9 (2016 film)

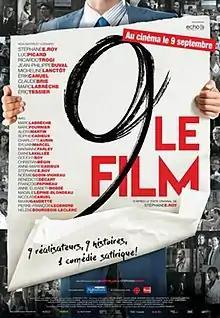
Film poster

9 is a 2016 Canadian comedy-drama film. Adapted from Stéphane E. Roy's theatrical play "9 Variations on the Void (Neuf variations sur le vide)", the film is an anthology of nine short films by nine different film directors on the theme of communication difficulties, unified by the common narrative element of a conference on communication by self-help guru Marc Gélinas (played by Roy). Segments were directed by Roy, Claude Brie, Érik Canuel, Jean-Philippe Duval, Marc Labrèche, Micheline Lanctôt, Luc Picard, Éric Tessier and Ricardo Trogi.